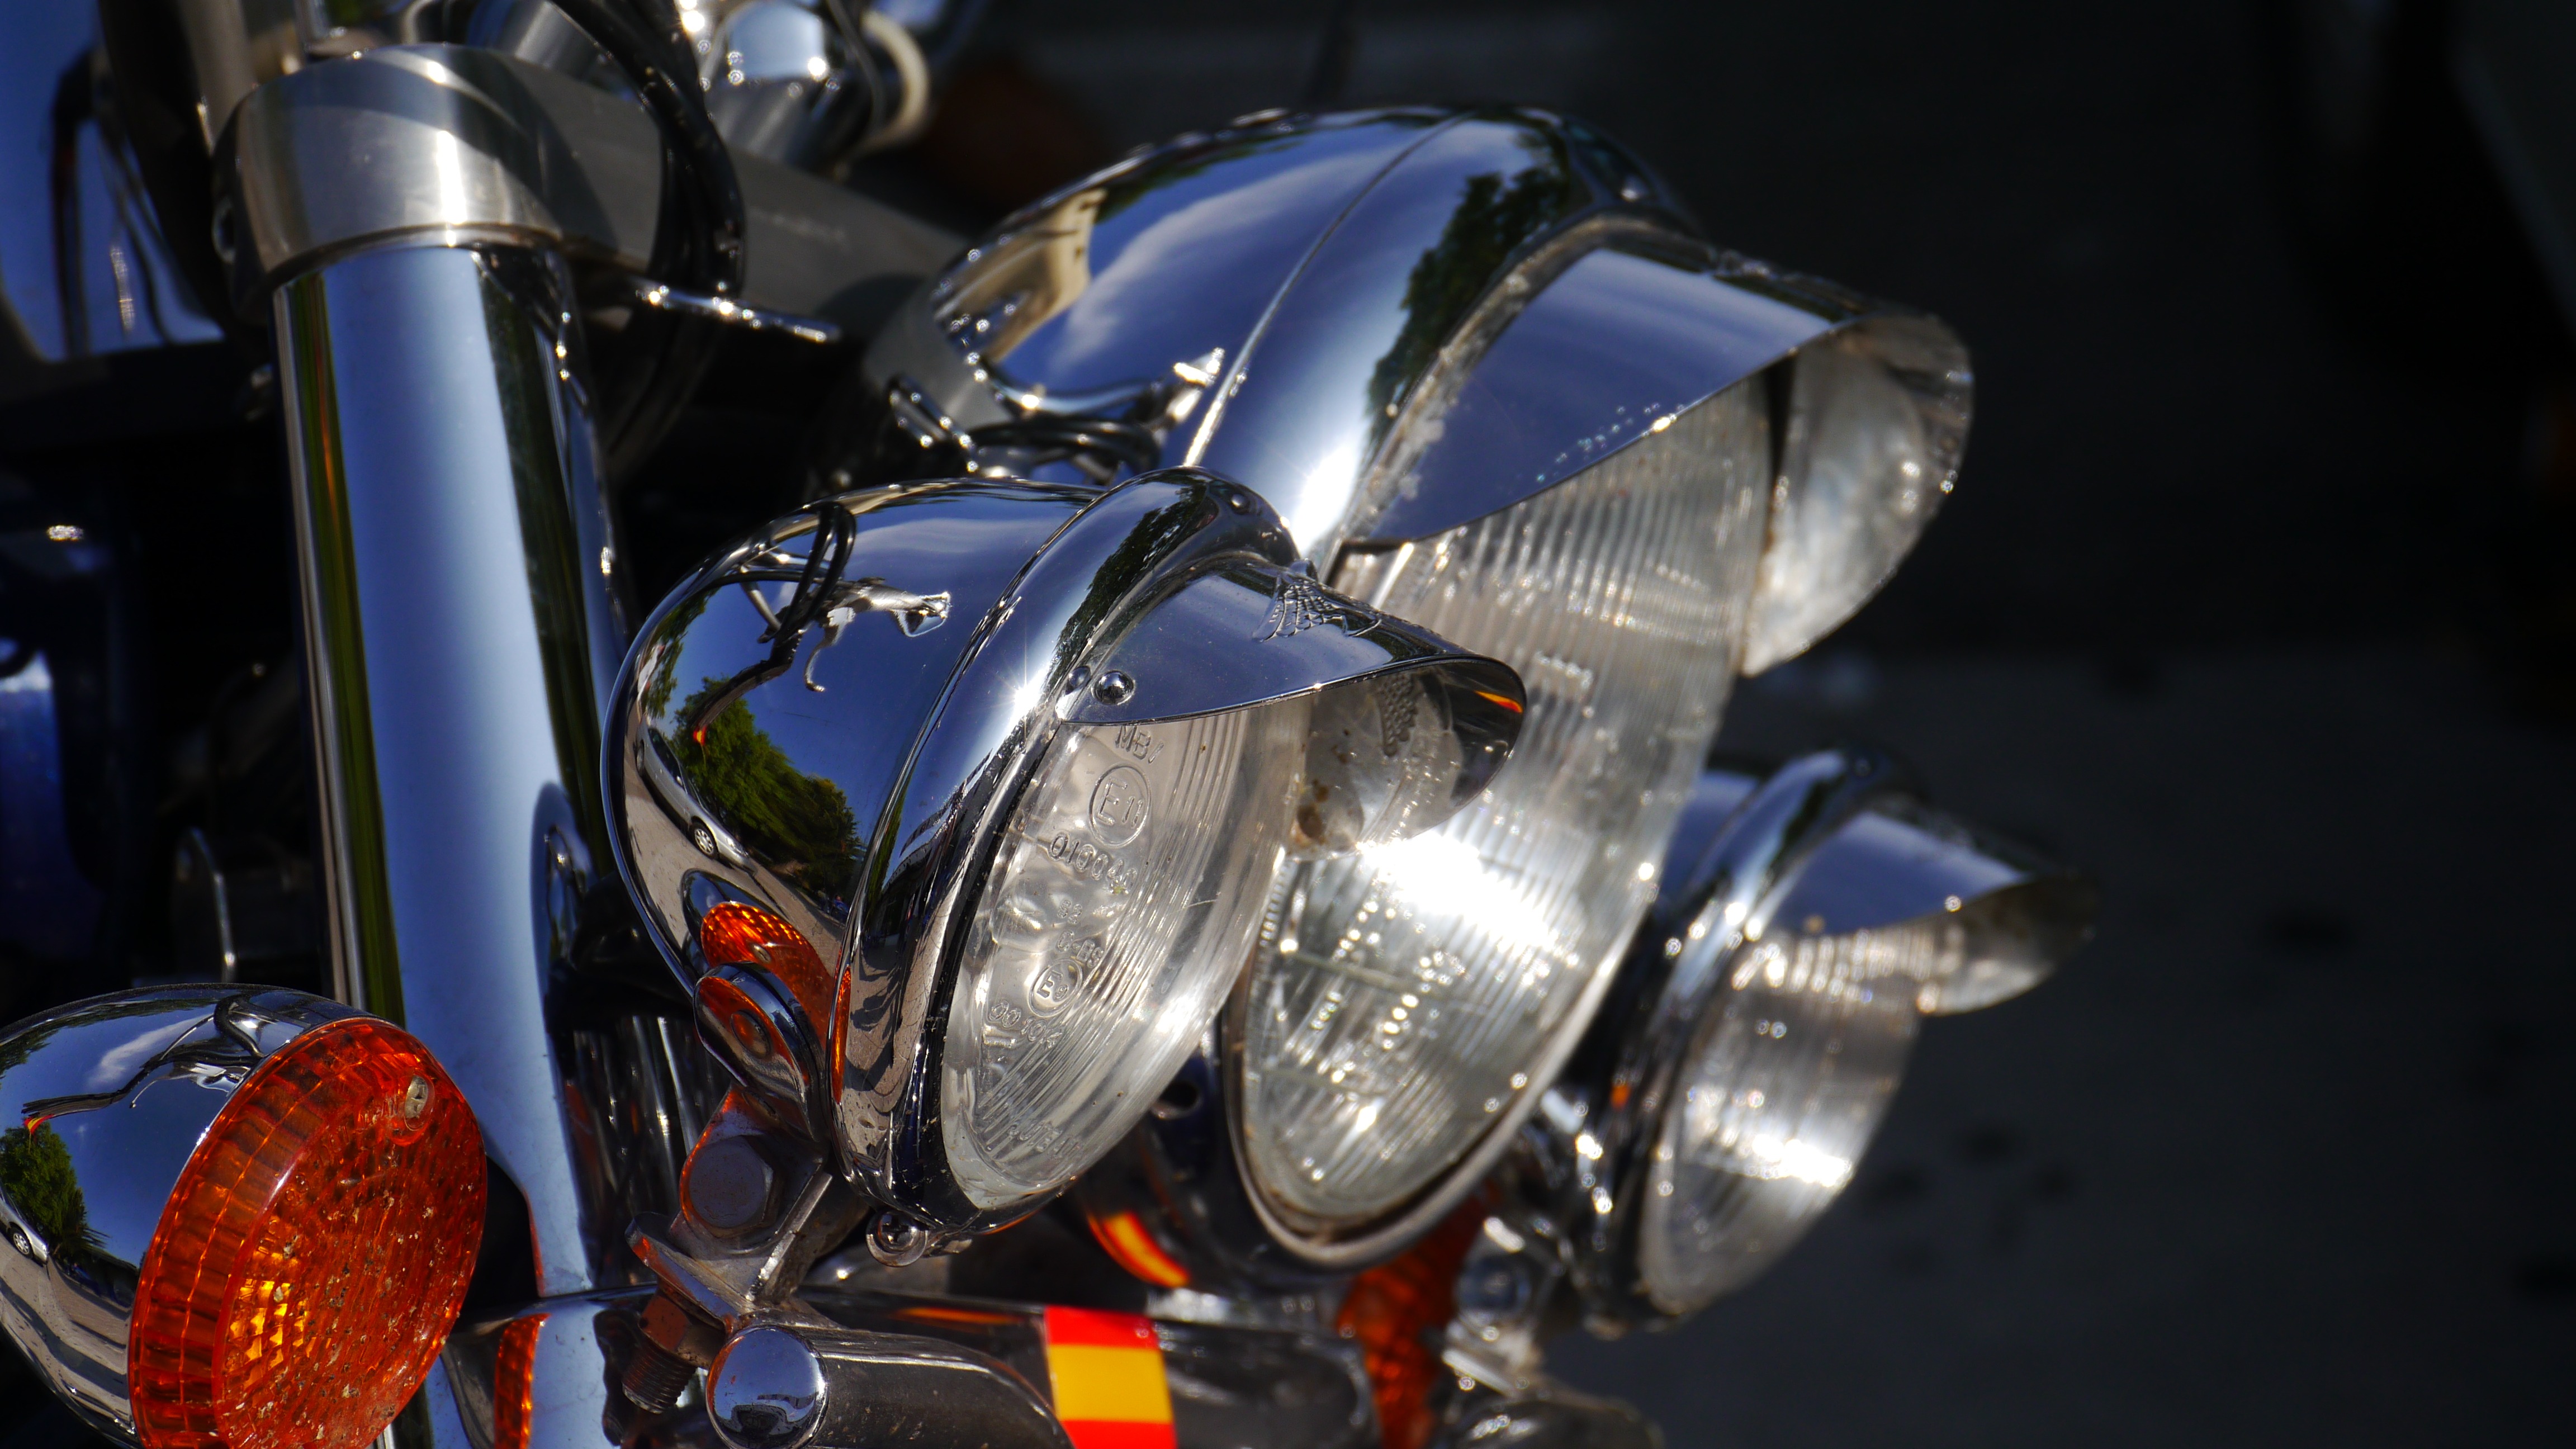
car, wheel, reflection, vehicle, motorcycle, machine, chrome, engine, lamps, chopper, automobile make, aircraft engine, automotive engine part